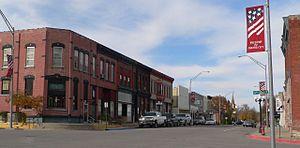
La ville de Pawnee City est le siège du comté de Pawnee, dans l’État du Nebraska, aux États-Unis. Sa population s’élevait à 878 habitants lors du recensement de 2010.